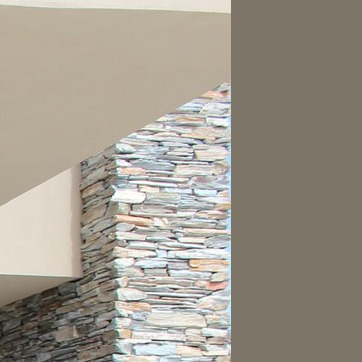
Material: stone